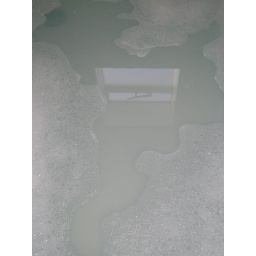
A reflexion of the window in the water of the bath tub - The future is clear